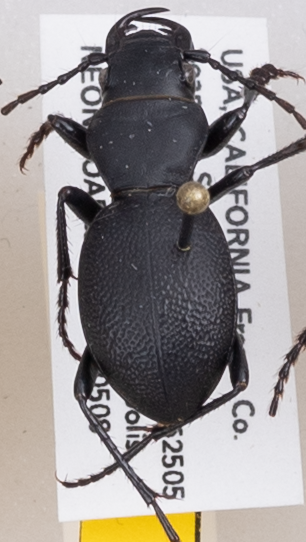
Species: Omus californicus
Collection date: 2019-05-08
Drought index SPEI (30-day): -0.8
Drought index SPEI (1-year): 0.212
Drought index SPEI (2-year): -0.24